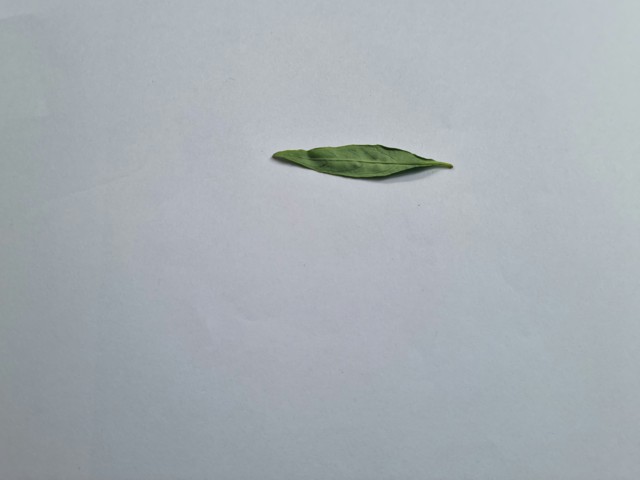
Plant: kalomegh